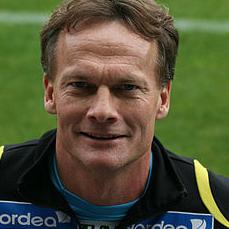
Age: 43